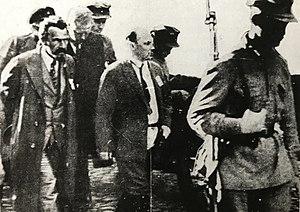
Le Procès du bloc des droites et des trotskystes antisoviétiques ou Procès des 21 est un procès politique des Grandes purges staliniennes.